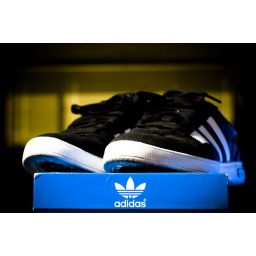
Strobist:-1 LP-120 camera left in a lumiquest III softbox-1 LP-120 camera right gelled with primary blue and bouced off the wall